International Rescue Committee

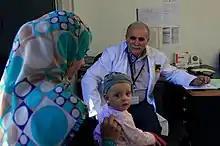
An IRC doctor conducting a check-up on a young Syrian refugee, Ramtha, Jordan, 28 August 2013

During emergencies, the IRC endeavors to rapidly reduce illness and death rates to normal levels. When the conflict subsides, the IRC works with displaced individuals and communities to rebuild their health systems.